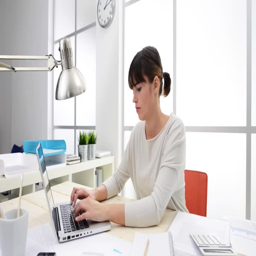
young office worker sitting at desk , working with a laptop and smiling at camera